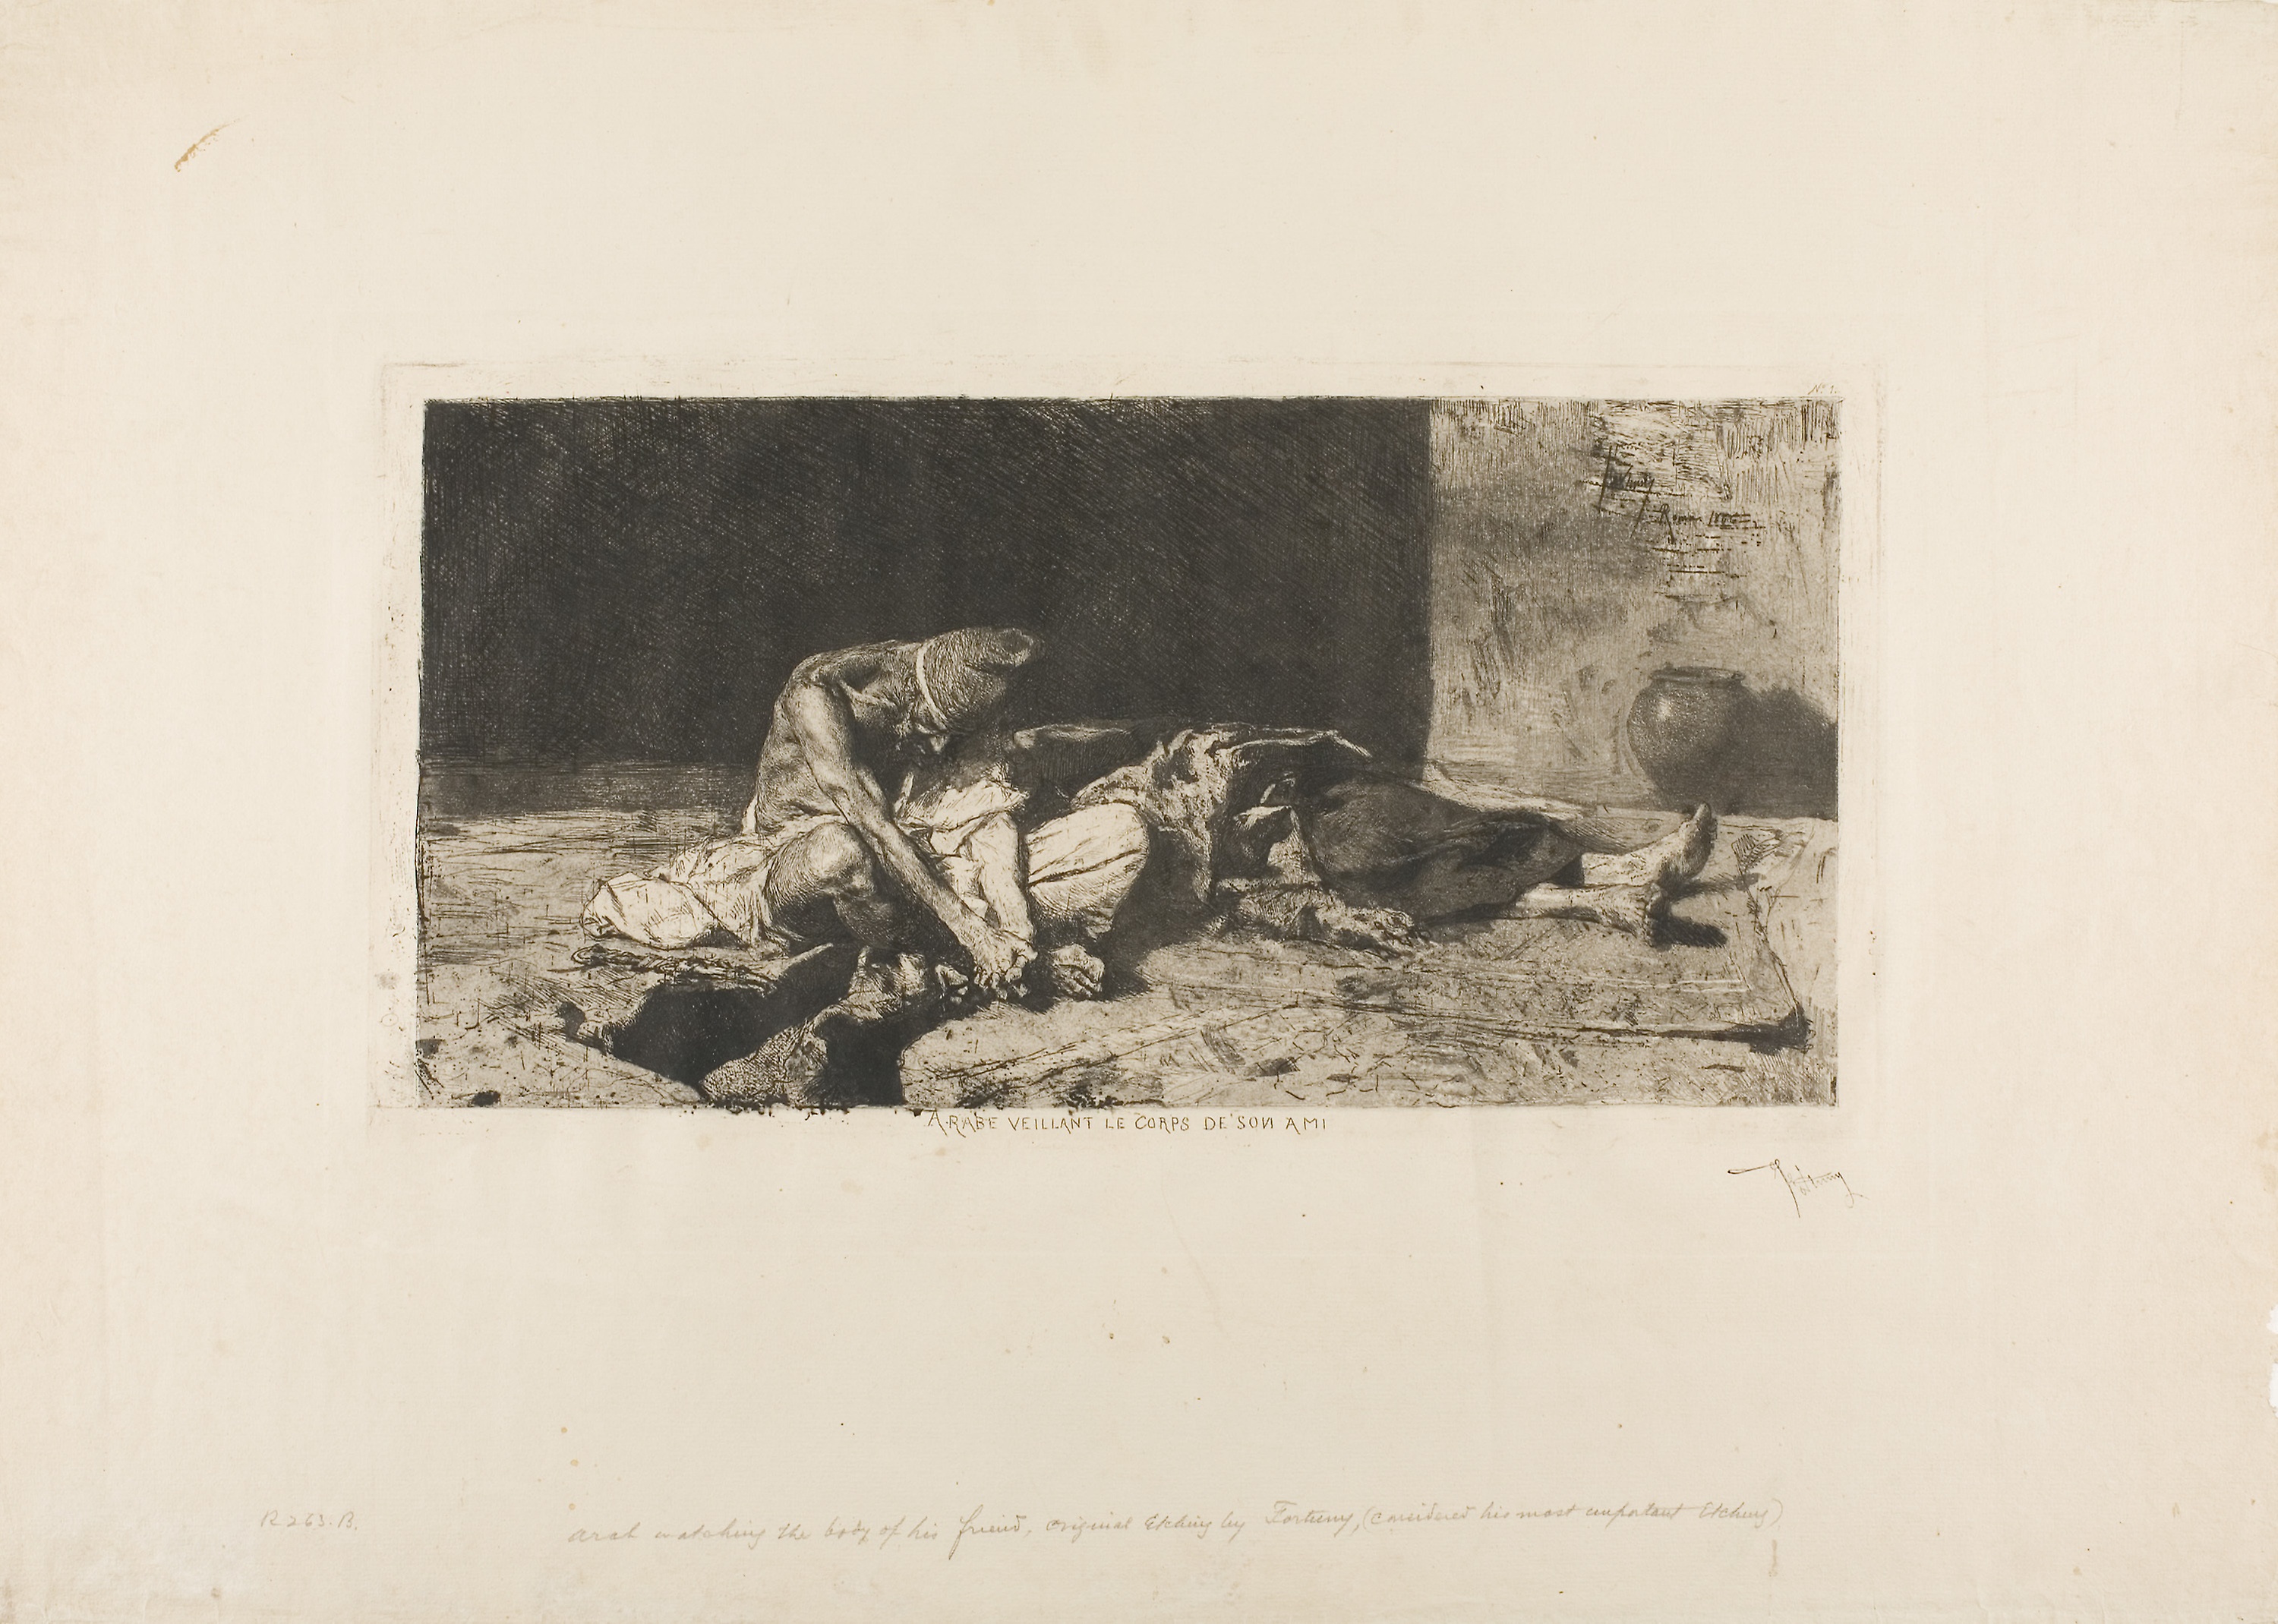
art, modern art, art gallery, painting, visual arts, history, artwork, ancient history, picture frame